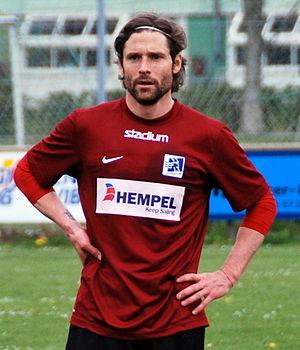
Peter Planch Madsen, né le 26 avril 1978 à Roskilde, est un footballeur danois.